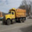
Label: truck